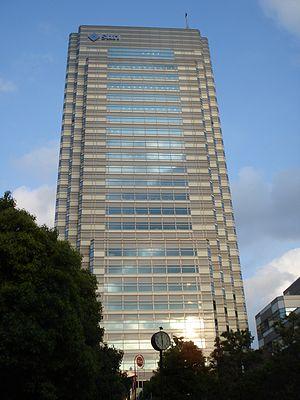
Yôga est un quartier de Setagaya, Tōkyō.